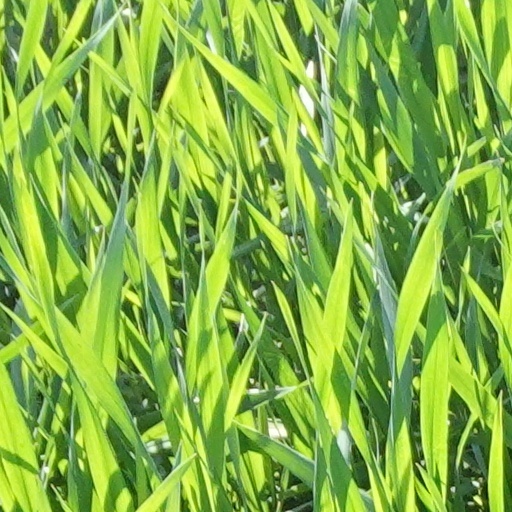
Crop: wheat